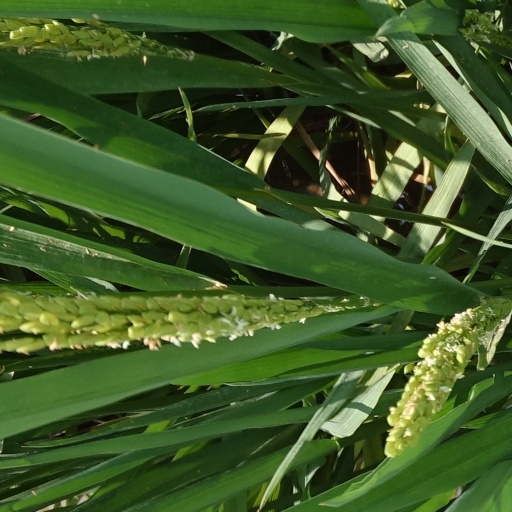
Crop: rice